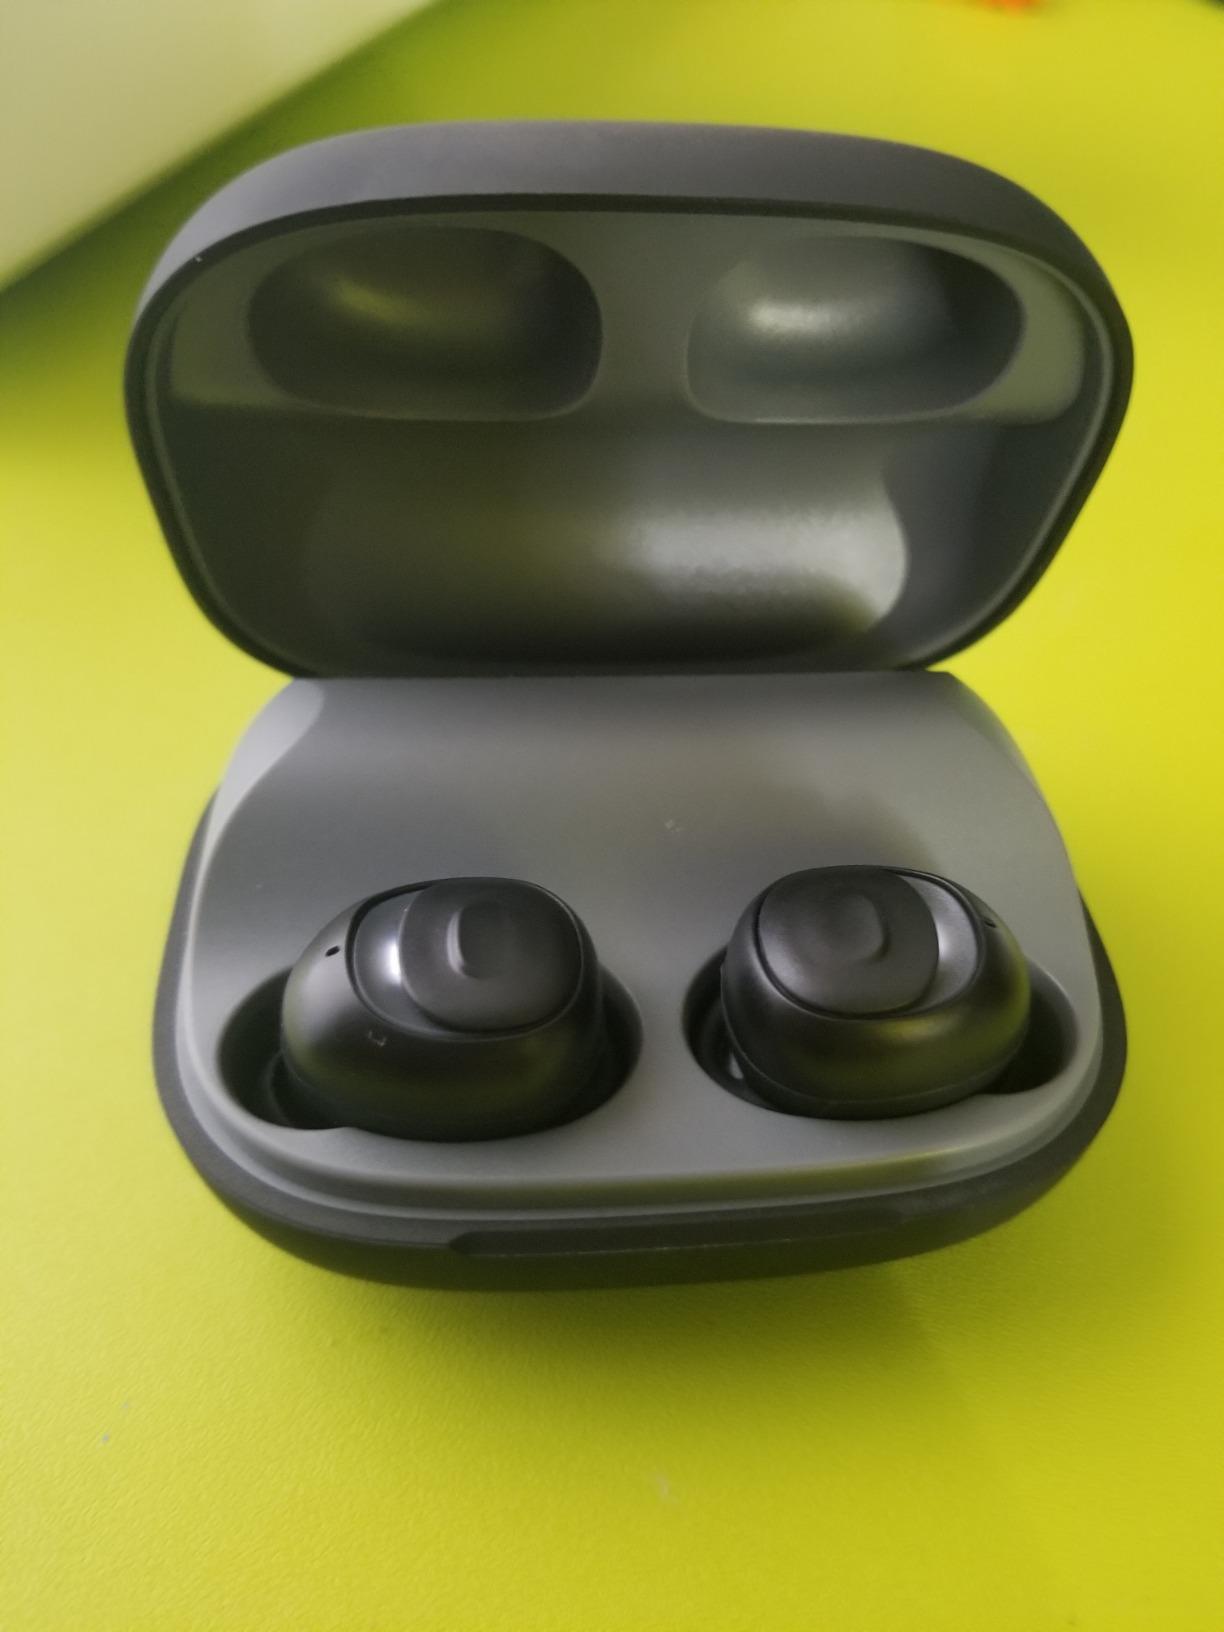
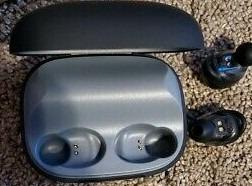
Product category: earbuds
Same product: yes